Battle of Cantenna

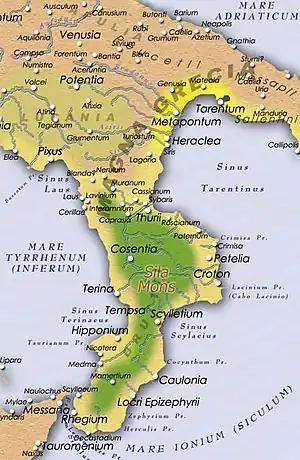
Magna Graecia, about 280 B.C.

The Battle of Cantenna was one of the last battles of the Third Servile War, and took place in 71 BC near Cantenna, Lucania, about from Giungano. The slave army was annihilated by Marcus Licinius Crassus' legions.